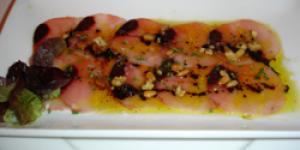
carpaccio de bonito en escabeche de limon